Excarnation

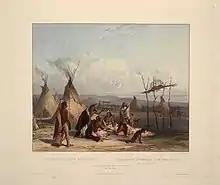
Tree burial of a Sioux chief

Air burials (also known as tree burials) are a form of secondary burial, where a body is placed above ground either in a tree or on scaffolding. After an extended period of time (months to years) the remains are excarnated and buried underground. Air burials were practiced throughout the Great Plains by many different societies, including the Comanche, the Blackfeet, the Sioux, the Dakota, the Cheyenne, the Mandans, and the Crow. Air burials were practiced for both spiritual and practical reasons. Some tribes, like the Sioux and the Lakota, believed that elevating remains would better facilitate a spirit's journey outside of their body. Additionally, elevating remains protected the bodies from being eaten by wolves and allowed a way to manage disease when burial was not possible, like in the winter when the ground was too hard. Lastly, some nomadic groups had specific burial grounds that they only visited once a year. These groups used air burial to care for the dead while waiting to return to their burial grounds.